San Francisco in the 1970s

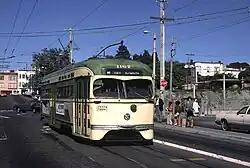
San Francisco PCC-type streetcar 1167 southbound on Church Street

San Francisco in the 1970s was a global hub of culture. It was known worldwide for hippies and radicals. The city was heavily affected by drugs, prostitution and crime. Outcasts and the socially marginalized were attracted by a greater tolerance and acceptance of diverse cultures in the city. It grew as one of world's biggest centers for the LGBT community and LGBT rights. The rock music known as the San Francisco Sound was performed live and recorded by San Francisco-based rock groups of the mid-1960s to early 1970s. It was associated with the counterculture community in the city at the time.